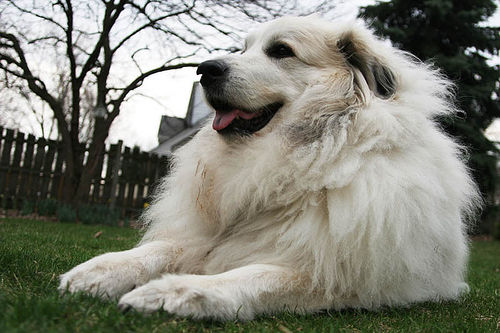
Breed: great pyrenees